Gouri Bhanja

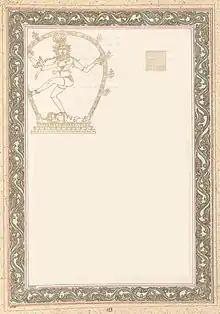
Illustration of Nataraja by Gouri Bhanja, Constitution of India p. 233

Gouri Bhanja became a highly educated woman following the encouragement of her father, Nandalal Bose, who continues to be regarded as a master in Indian painting and printmaking. In 1976, his name was included on a list of the nine most important, master Indian artists published by the Government of India. In 1922, Nandalal became the first principal of the Kala Bhavana fine arts school at Visva-Bharati University in Santiniketan. Under his direction the school began admitting female students soon after, and Gouri and her sister Jamuna Sen were included among the first cohorts admitted following extensive personal recommendations by Rabindranath Tagore.